Canterbury gecko

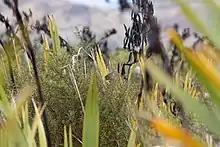
Harakeke (flax) and mingimingi ("Coprosma propinqua)"

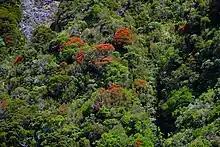
Southern rātā ("Metrosideros umbellātā")

Most New Zealand native lizard species, including Canterbury geckos, are omnivorous, eating a range of arthropods and sometimes other lizards and berries, and nectar and pollen from flowers. Canterbury geckos are primarily insectivores (e.g. eating moths and flies) but will also feed on fruit (berries), in particular from the Coprosma spp. New Zealand gecko species are known to drink nectar from many native plants such as cabbage trees, flax, southern rātā and pōhutukawa, and likely play a minor role in the pollination of these species. Divaricating plant species such as mingimingi ("Coprosma propinqua") produce small black/blue berries that are a favourite of lizards. In the paper 'The role of lizards as seed dispersers in New Zealand' it was suggested that New Zealand lizards are "effective dispersers, and white-blue fruits and divaricating shrubs are adapted to lizard dispersal". It was found that lizards eat the fruits of around 23 native species, of which five are divaricating, and favour white-blue fruits to red, even though these are less present in the flora. White-blue fruits are often found in open habitats, which can be near the rocky habitat of the Canterbury gecko. It was also discovered that "Seeds in lizard scats have germination percentages≤control seeds in four species tested. Lizards generally disperse seeds <, but allow seeds to escape parent plants and reach safe establishment sites." The researchers concluded that lizards may be important seed dispersers even at their low numbers on the mainland, and potentially assist in the dispersal of more seeds than previously thought: "In shrublands lacking frugivorous birds, lizards may be the only remaining dispersers".